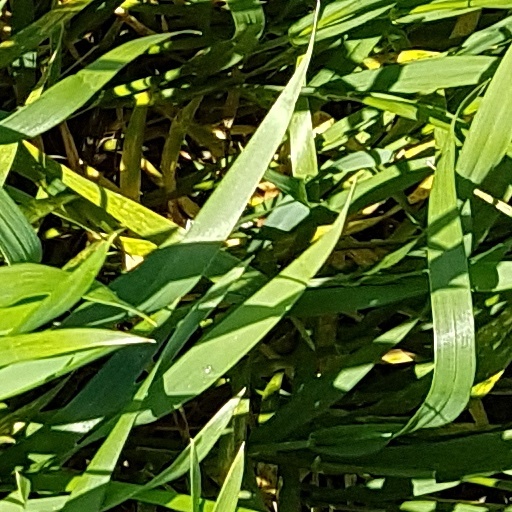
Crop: wheat